9/11 conspiracy theories

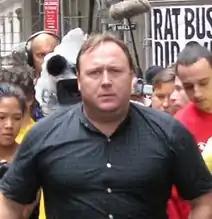
Alex Jones at a 9/11 Truth Movement event in 2007

According to the 9/11 Commission Report, both black boxes from Flight 77 and both black boxes from Flight 93 were recovered. Flight 77's CVR was said to be too damaged to yield any data. On April 18, 2002, the FBI allowed the families of victims from Flight 93 to listen to the voice recordings. In April 2006, a transcript of the CVR was released as part of the Zacarias Moussaoui trial.